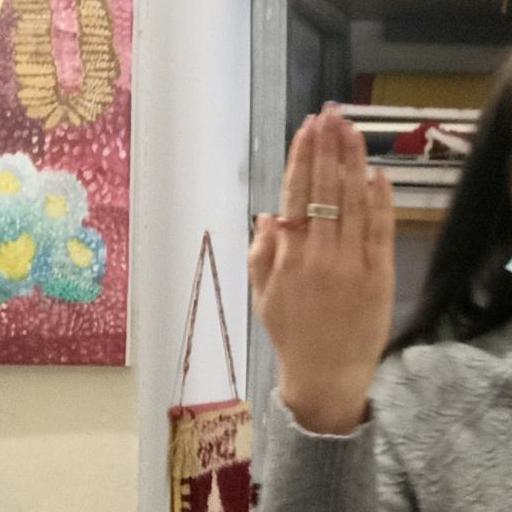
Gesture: stop_inverted